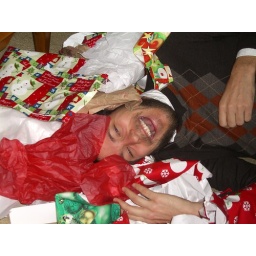
Since the cat was being a snob, my brother jumped in the paper